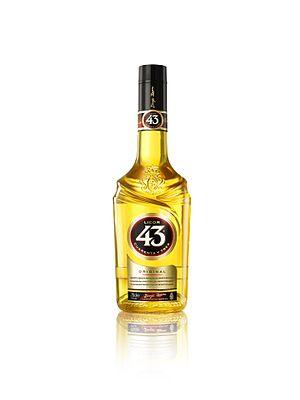
Licor 43, ou Cuarenta y Tres est une liqueur espagnole très ancienne, composée de 43 ingrédients, dont vanille et banane. De couleur jaune et de texture épaisse, Cuarenta y Tres titre 31° d'alcool.